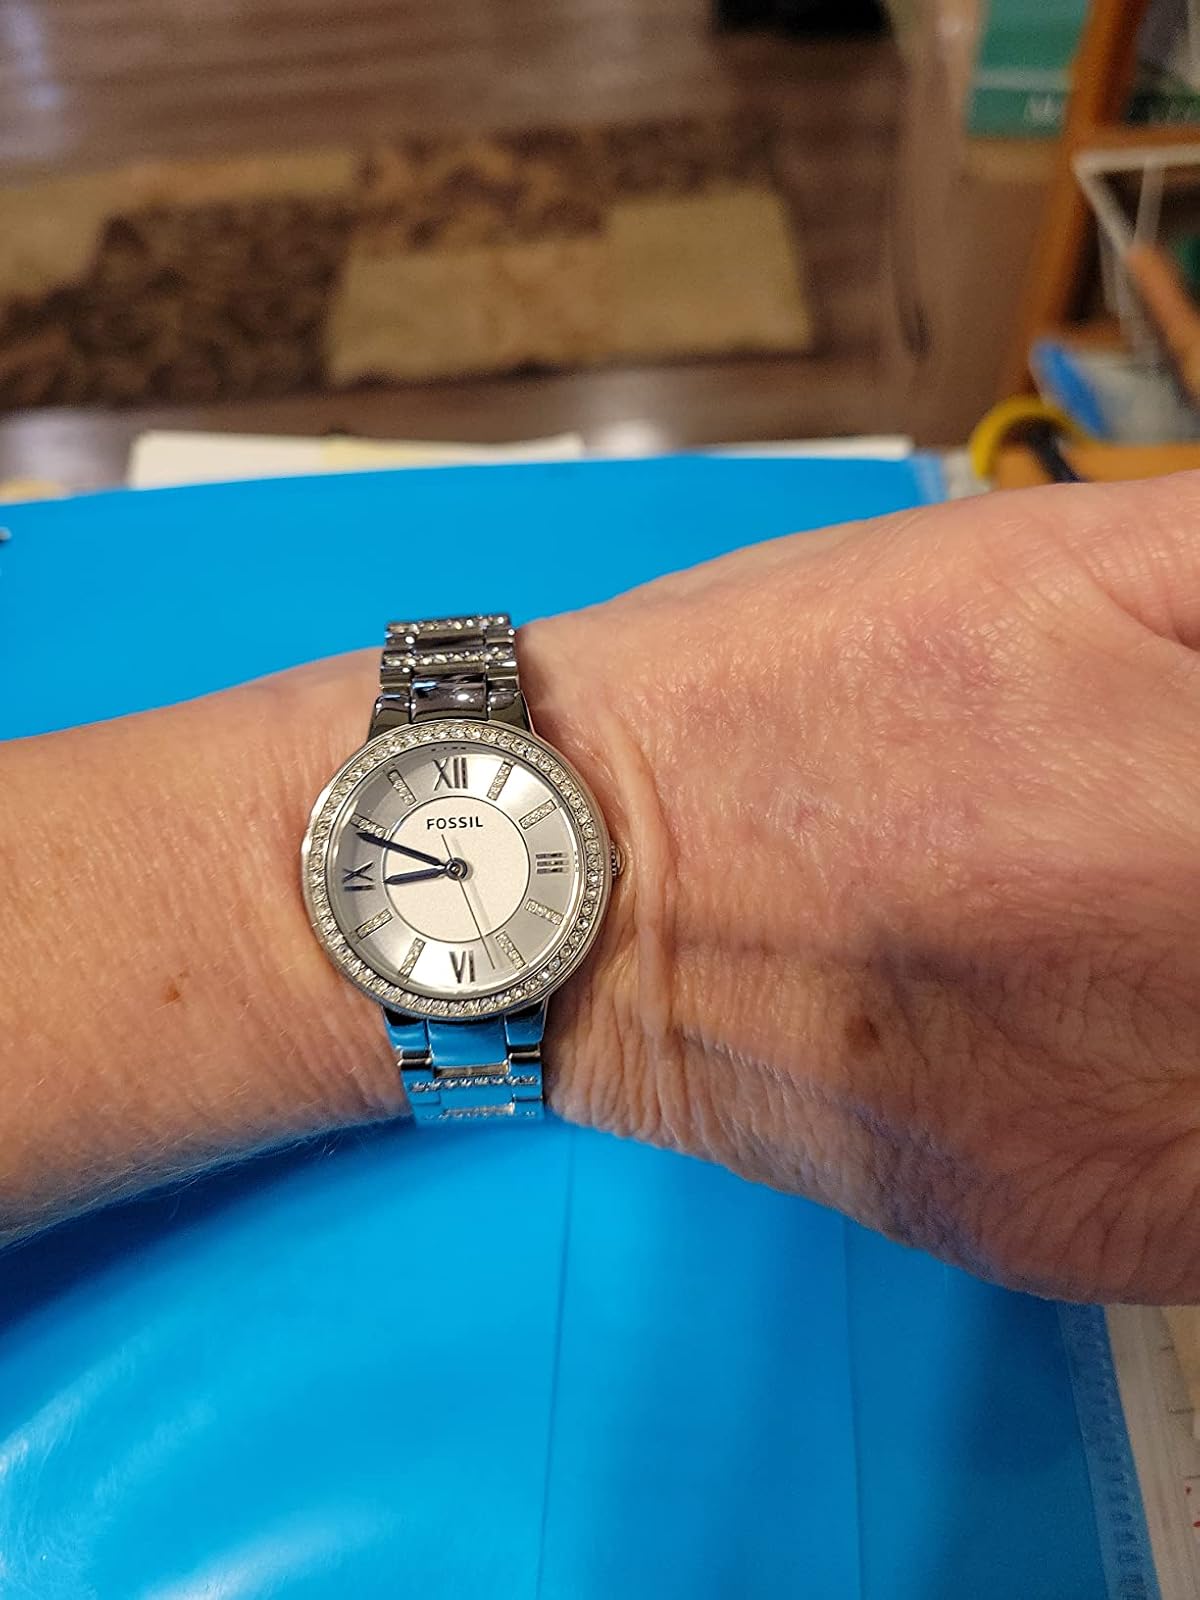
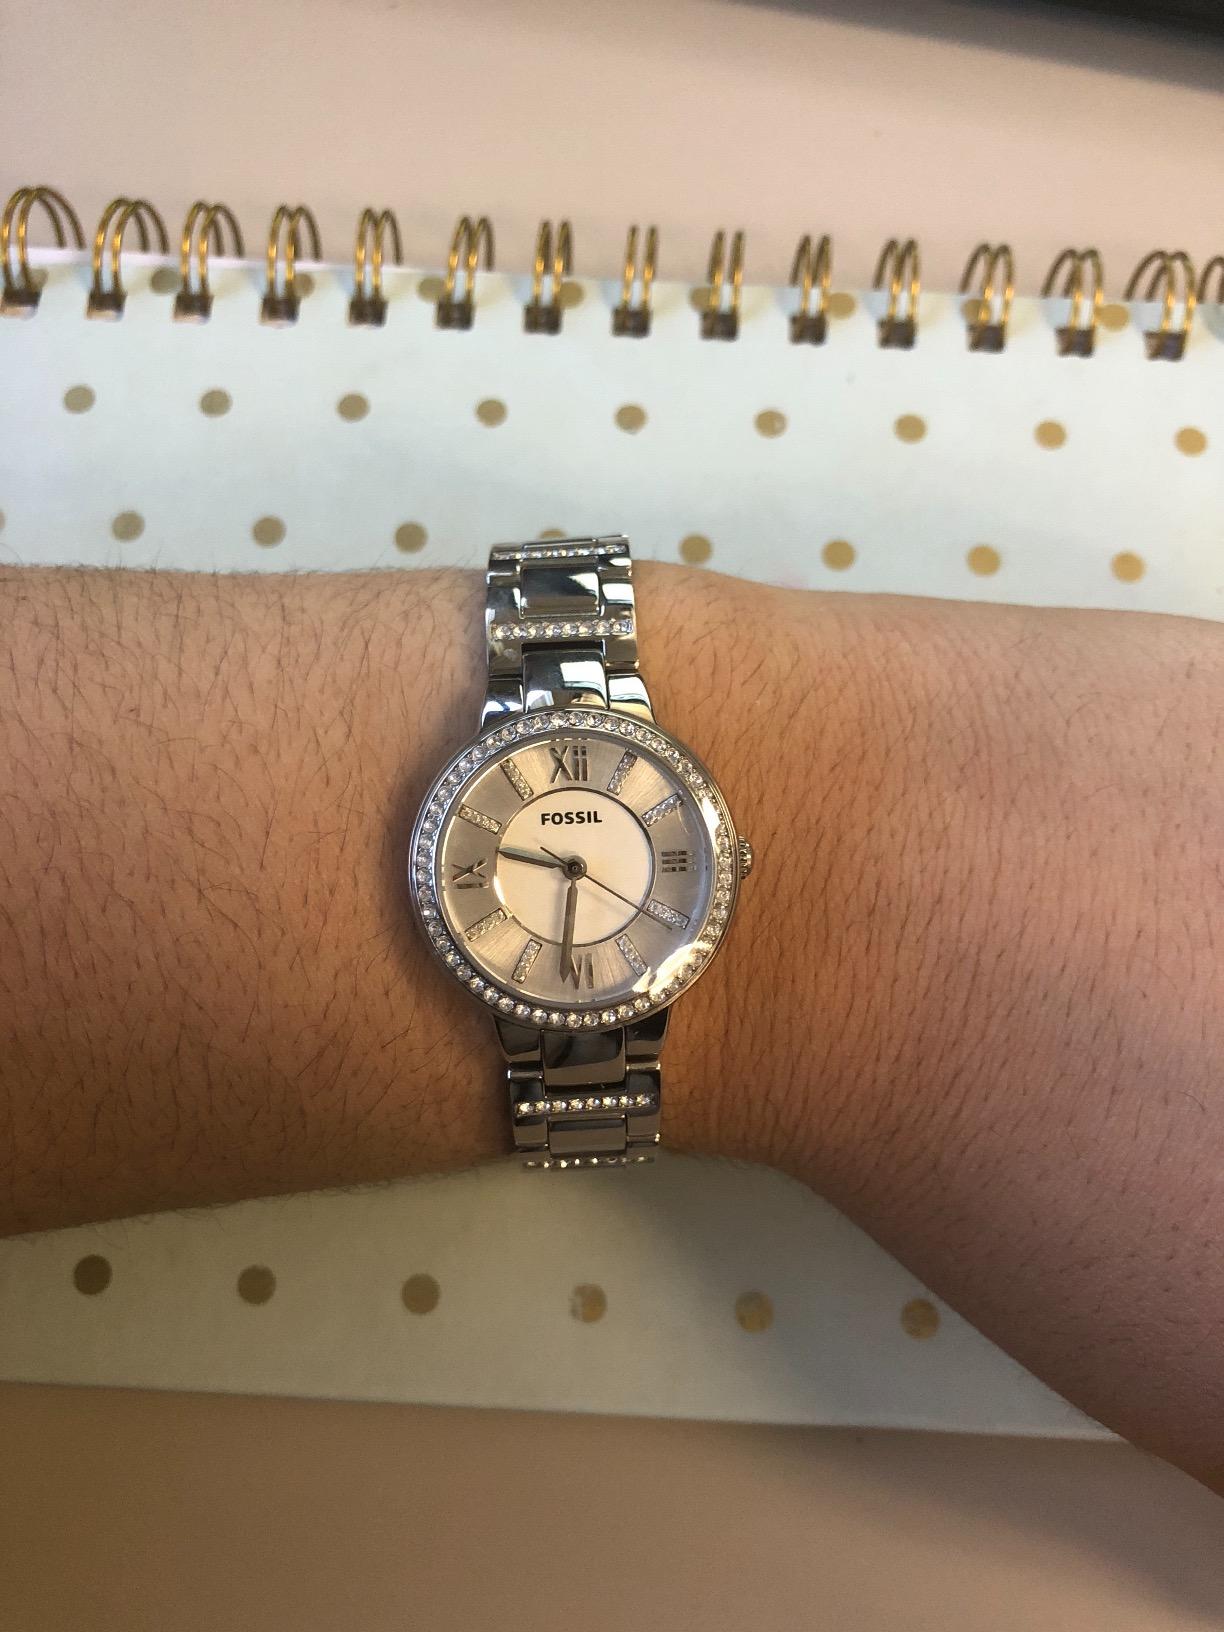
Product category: accessories_watch
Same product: yes